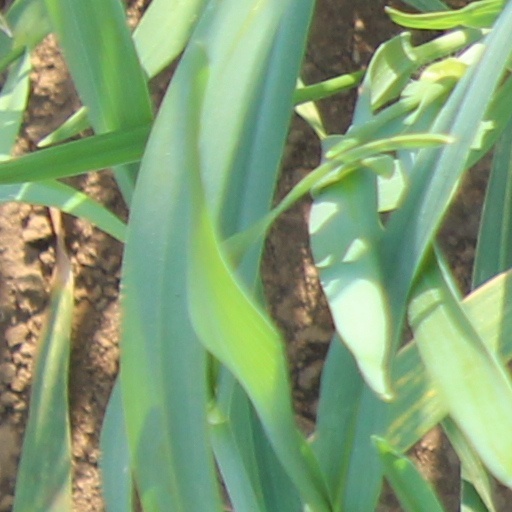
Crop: wheat